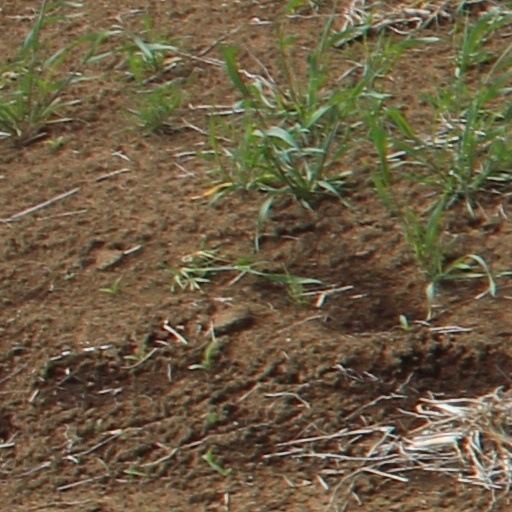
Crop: wheat